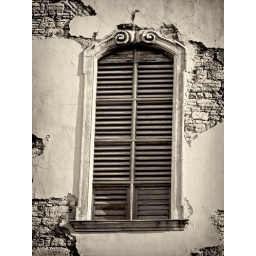
window of old building in Budapest.